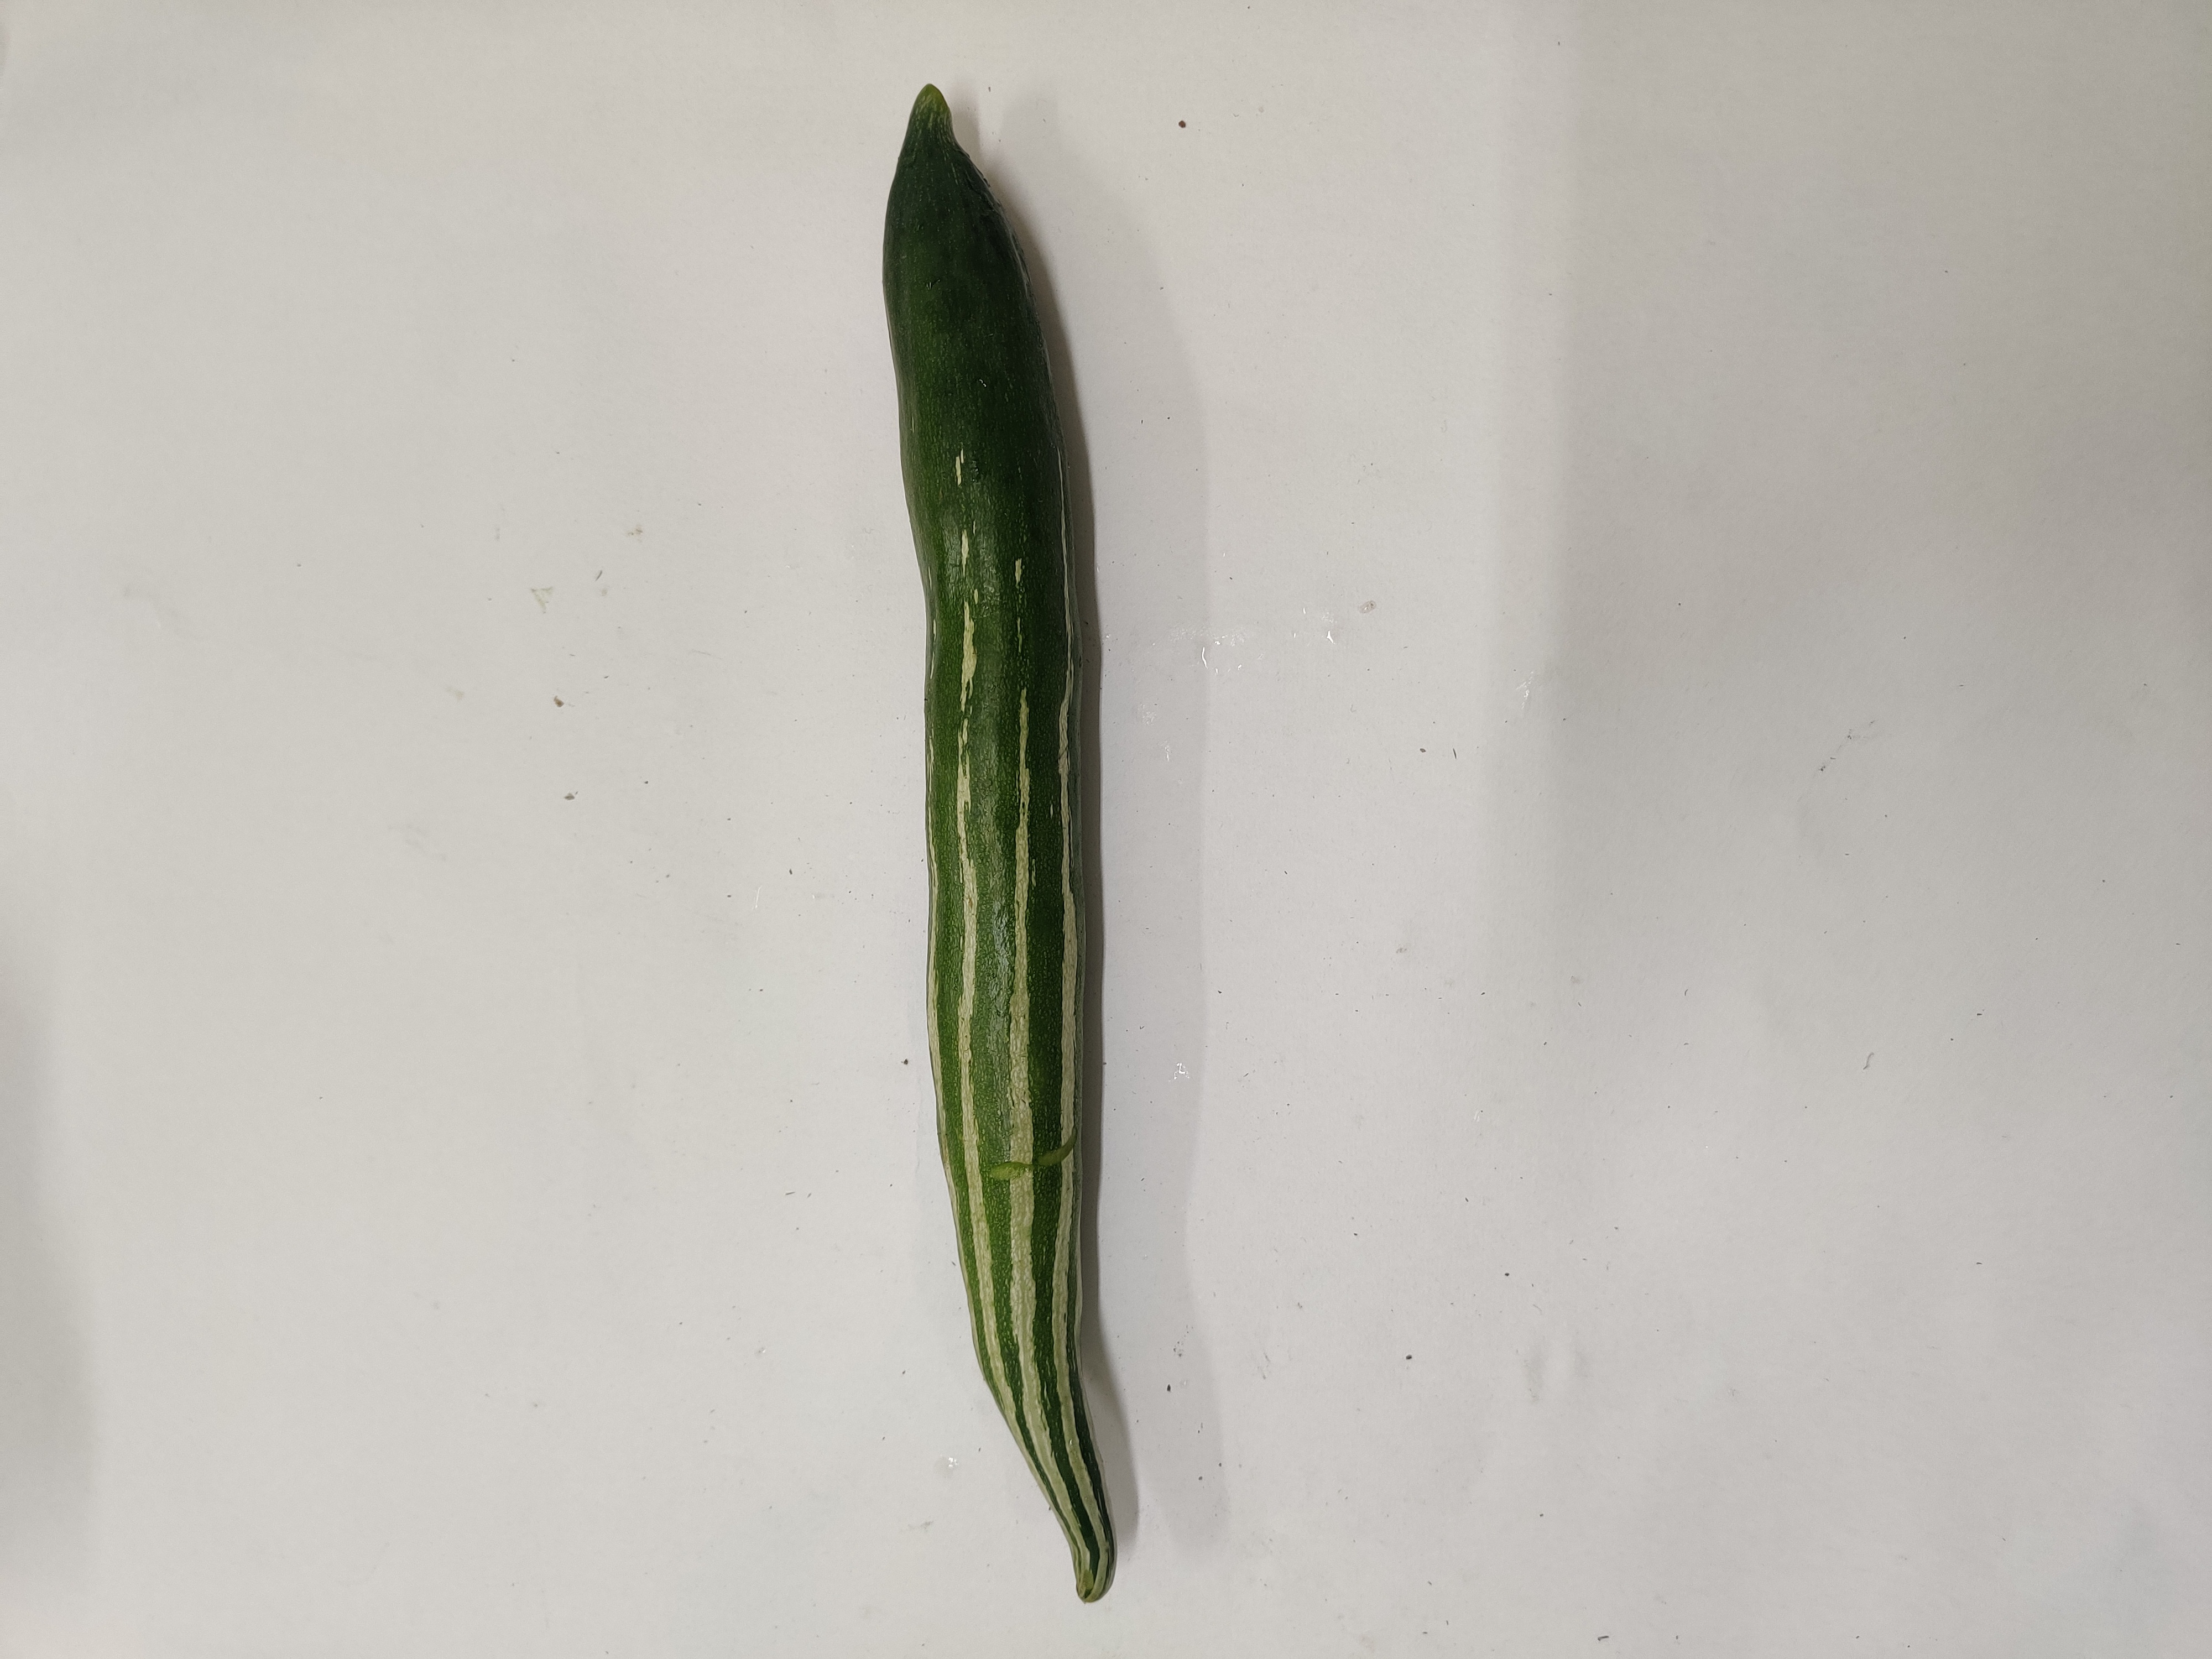
Crop: Snake Gourd
Condition: Fresh